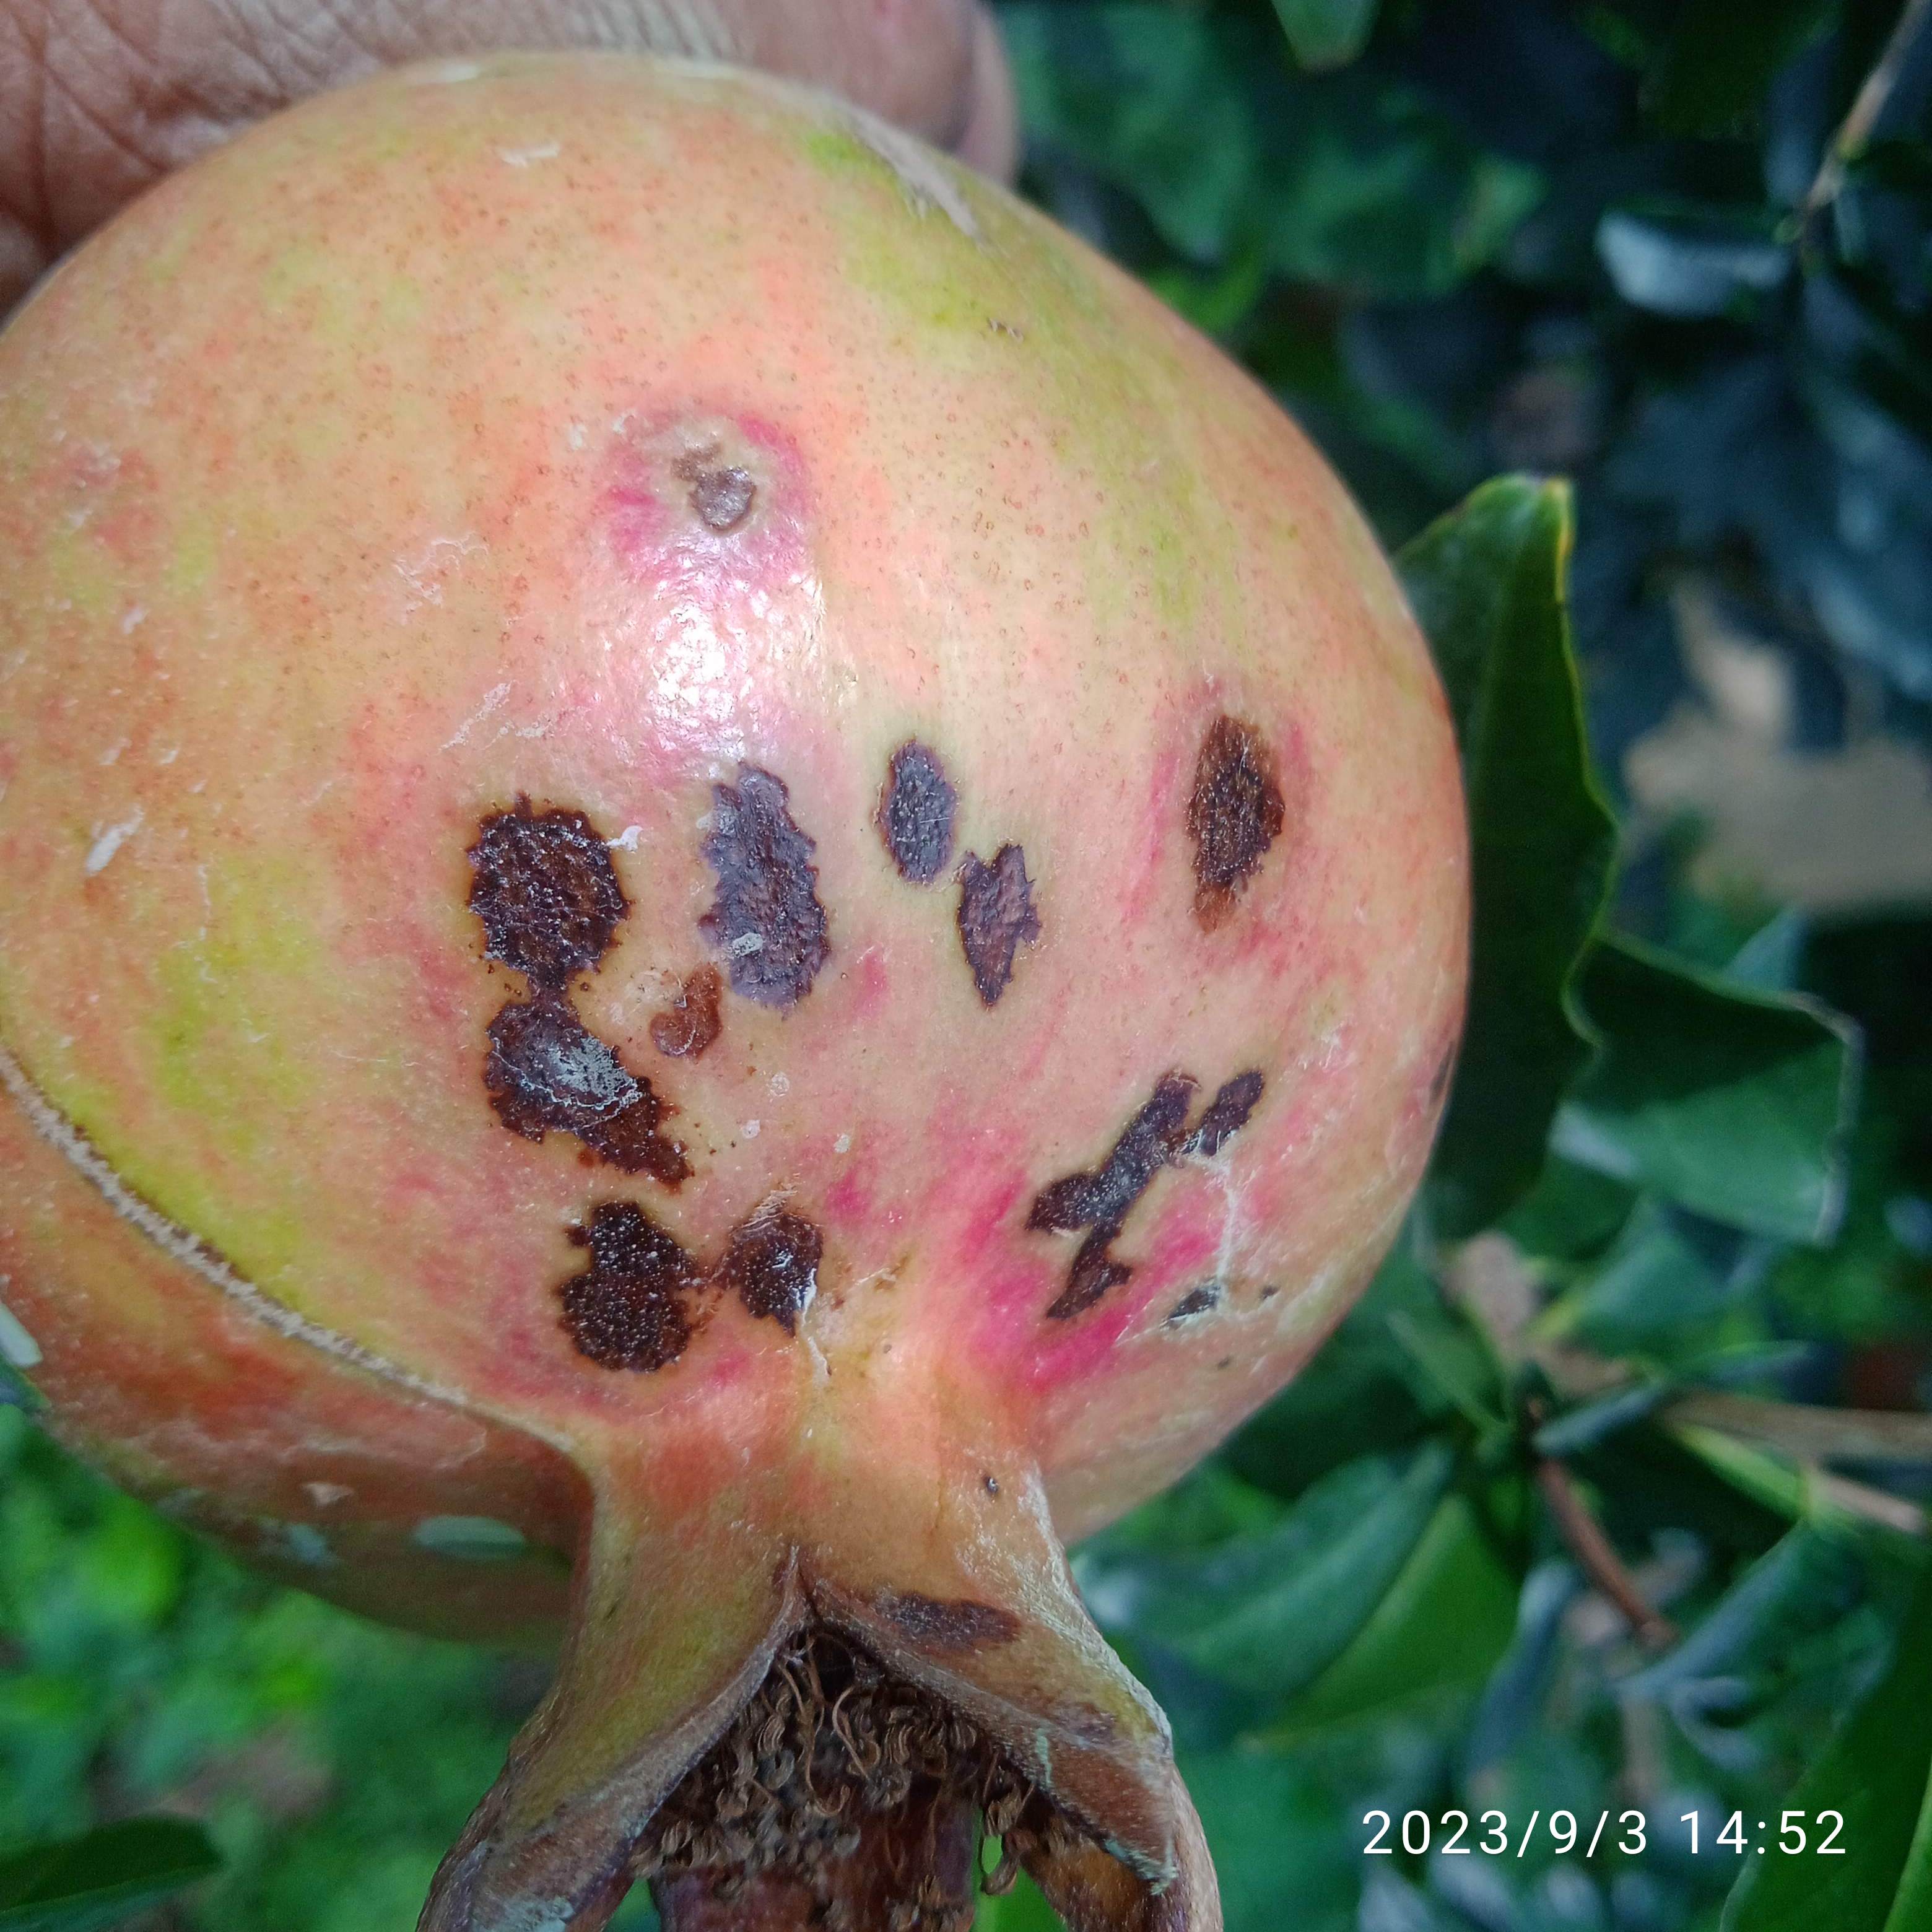
Label: Anthracnose